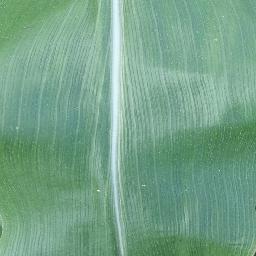
Label: Corn_(Maize)___Healthy